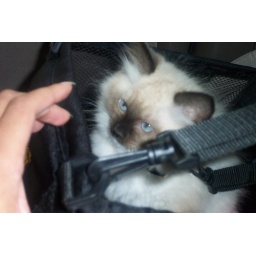
Xu in her car seat